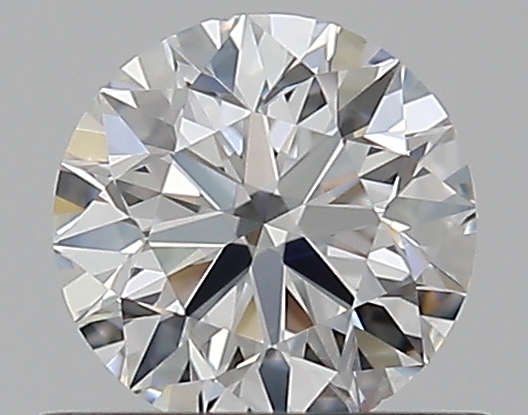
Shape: round
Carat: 0.5
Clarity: SI1
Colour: F
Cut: EX
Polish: EX
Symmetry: EX
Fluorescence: N
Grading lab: GIA
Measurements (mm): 5.05 x 5.08 x 3.18